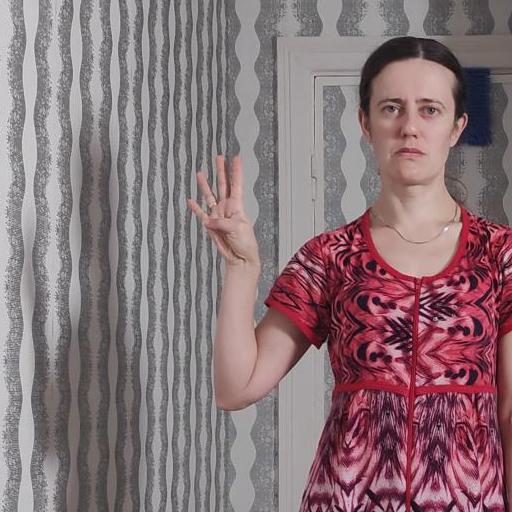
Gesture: four